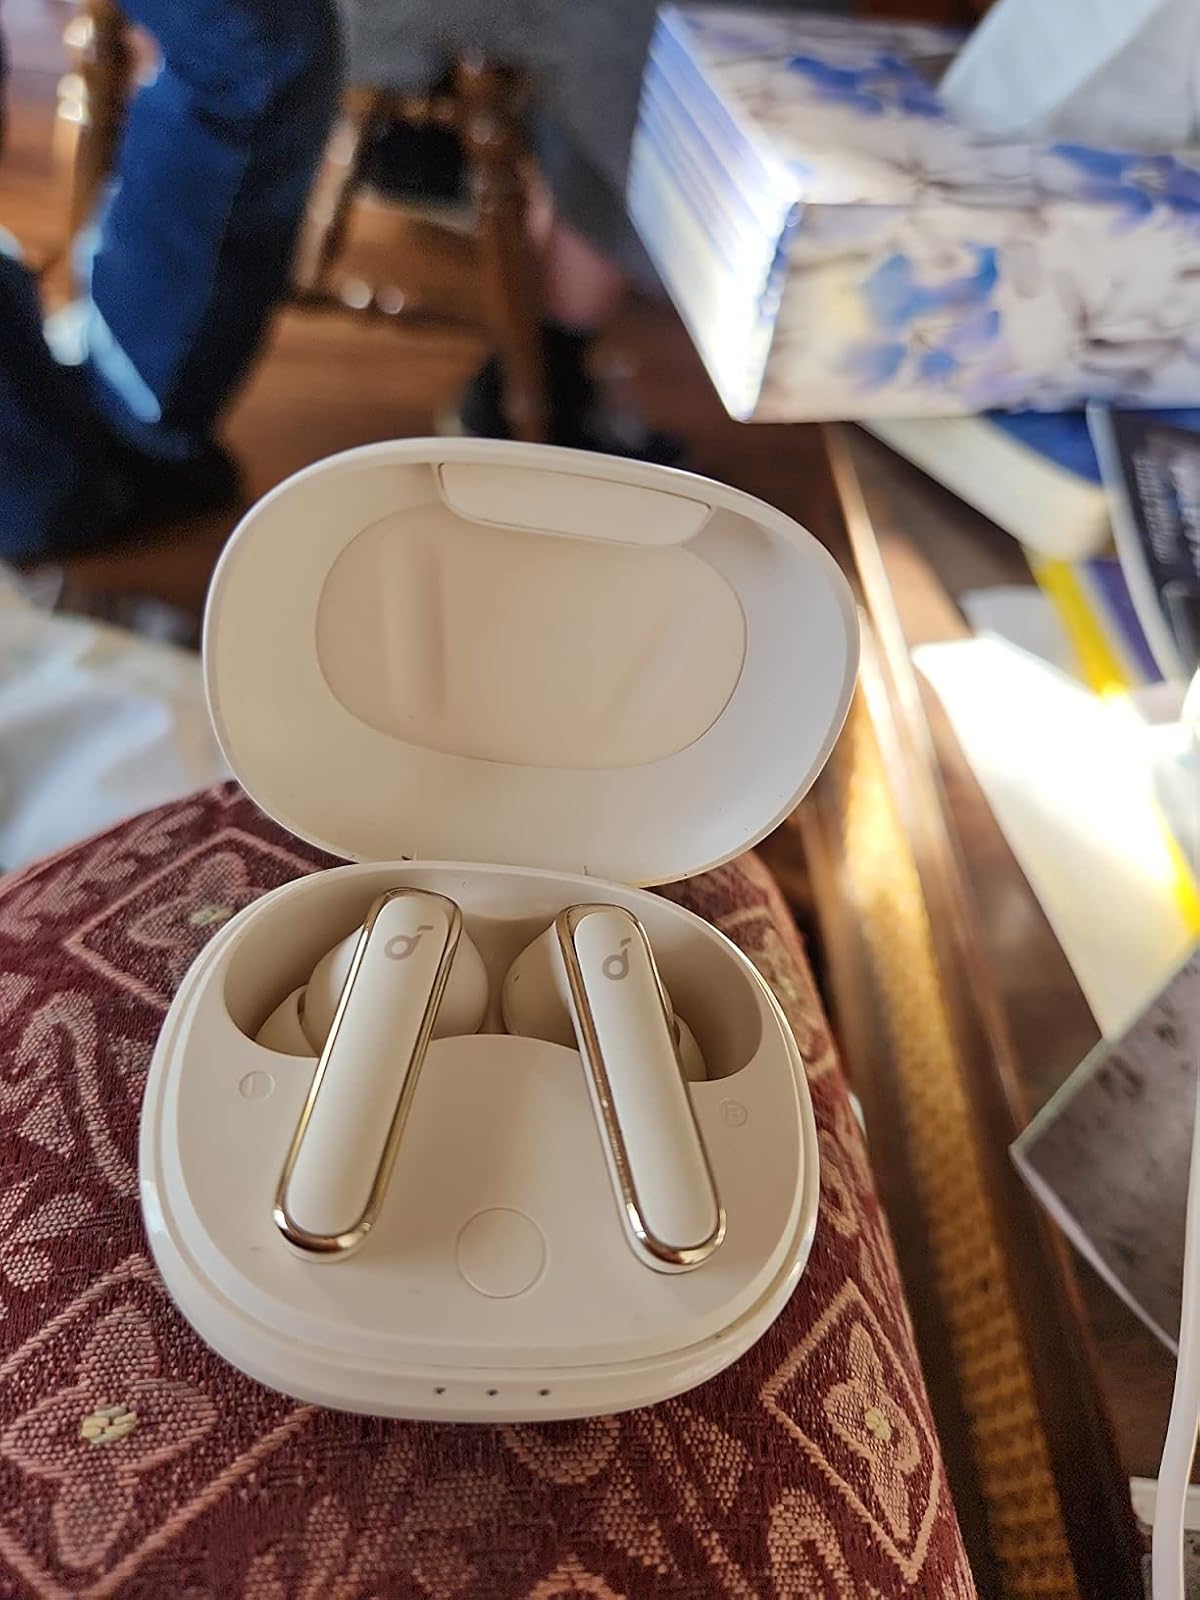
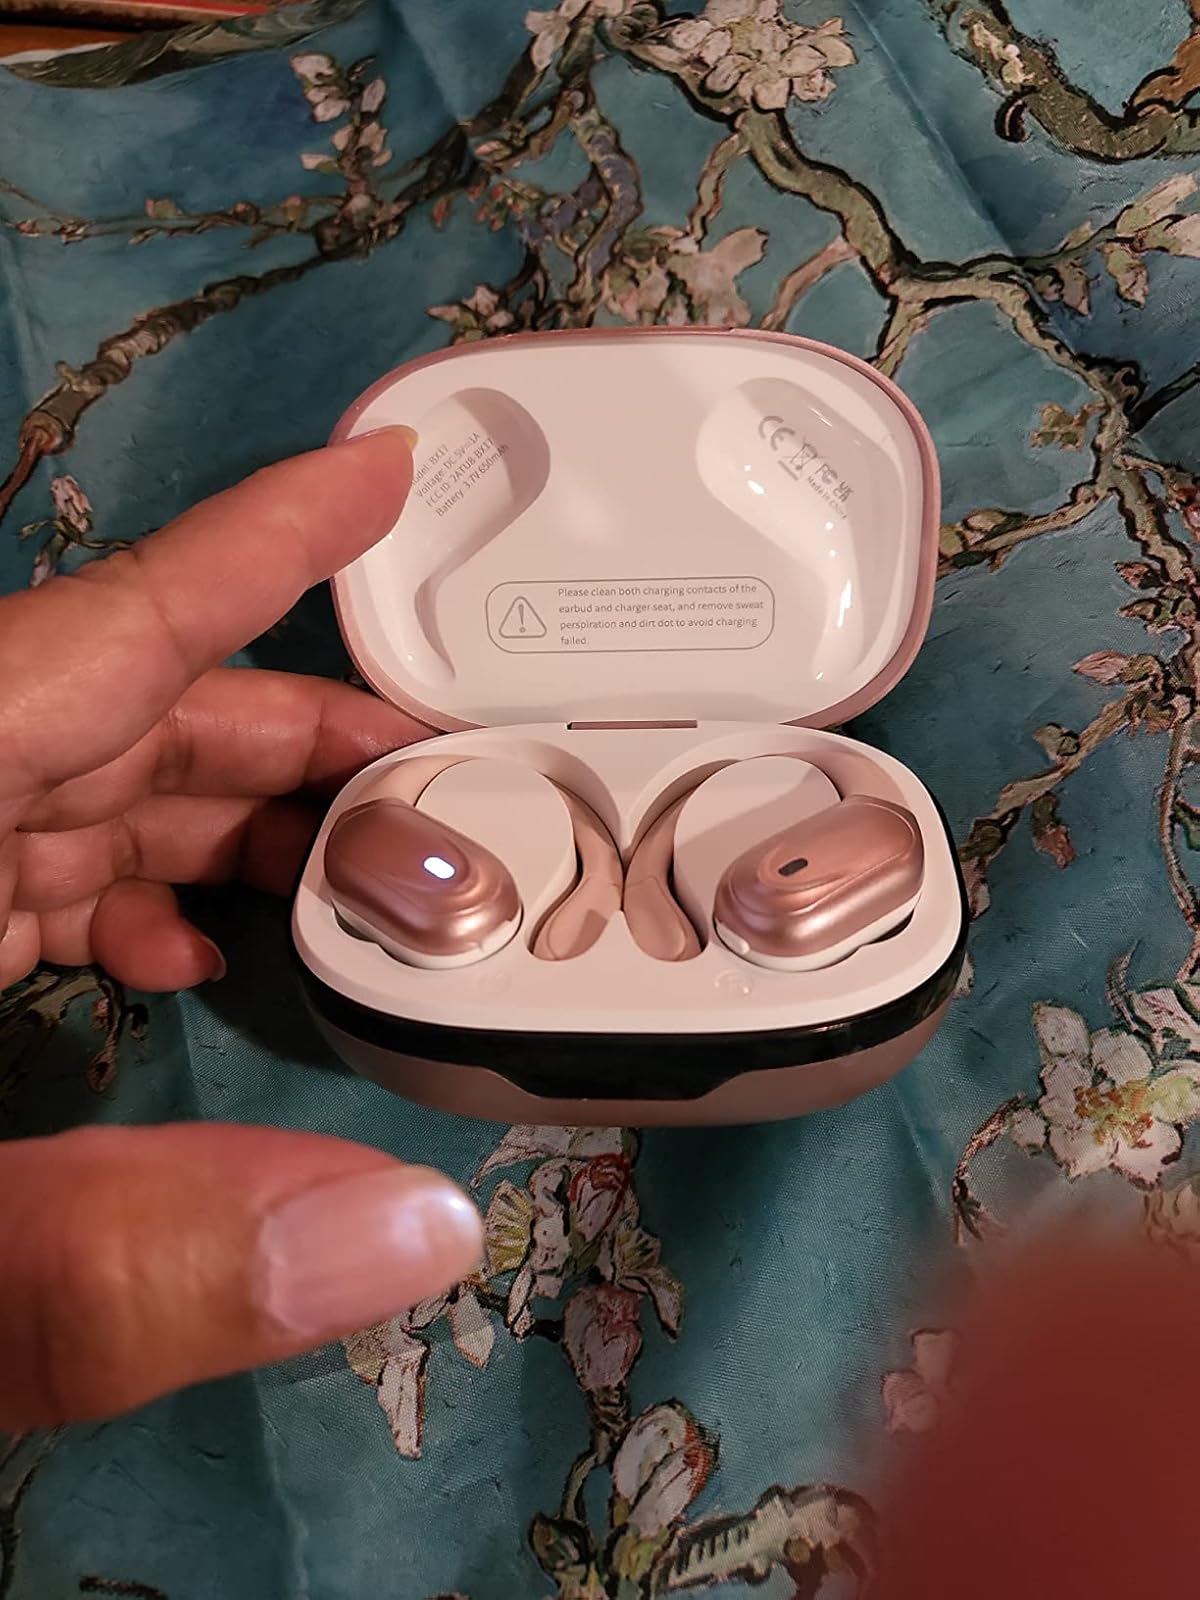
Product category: earbuds
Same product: no